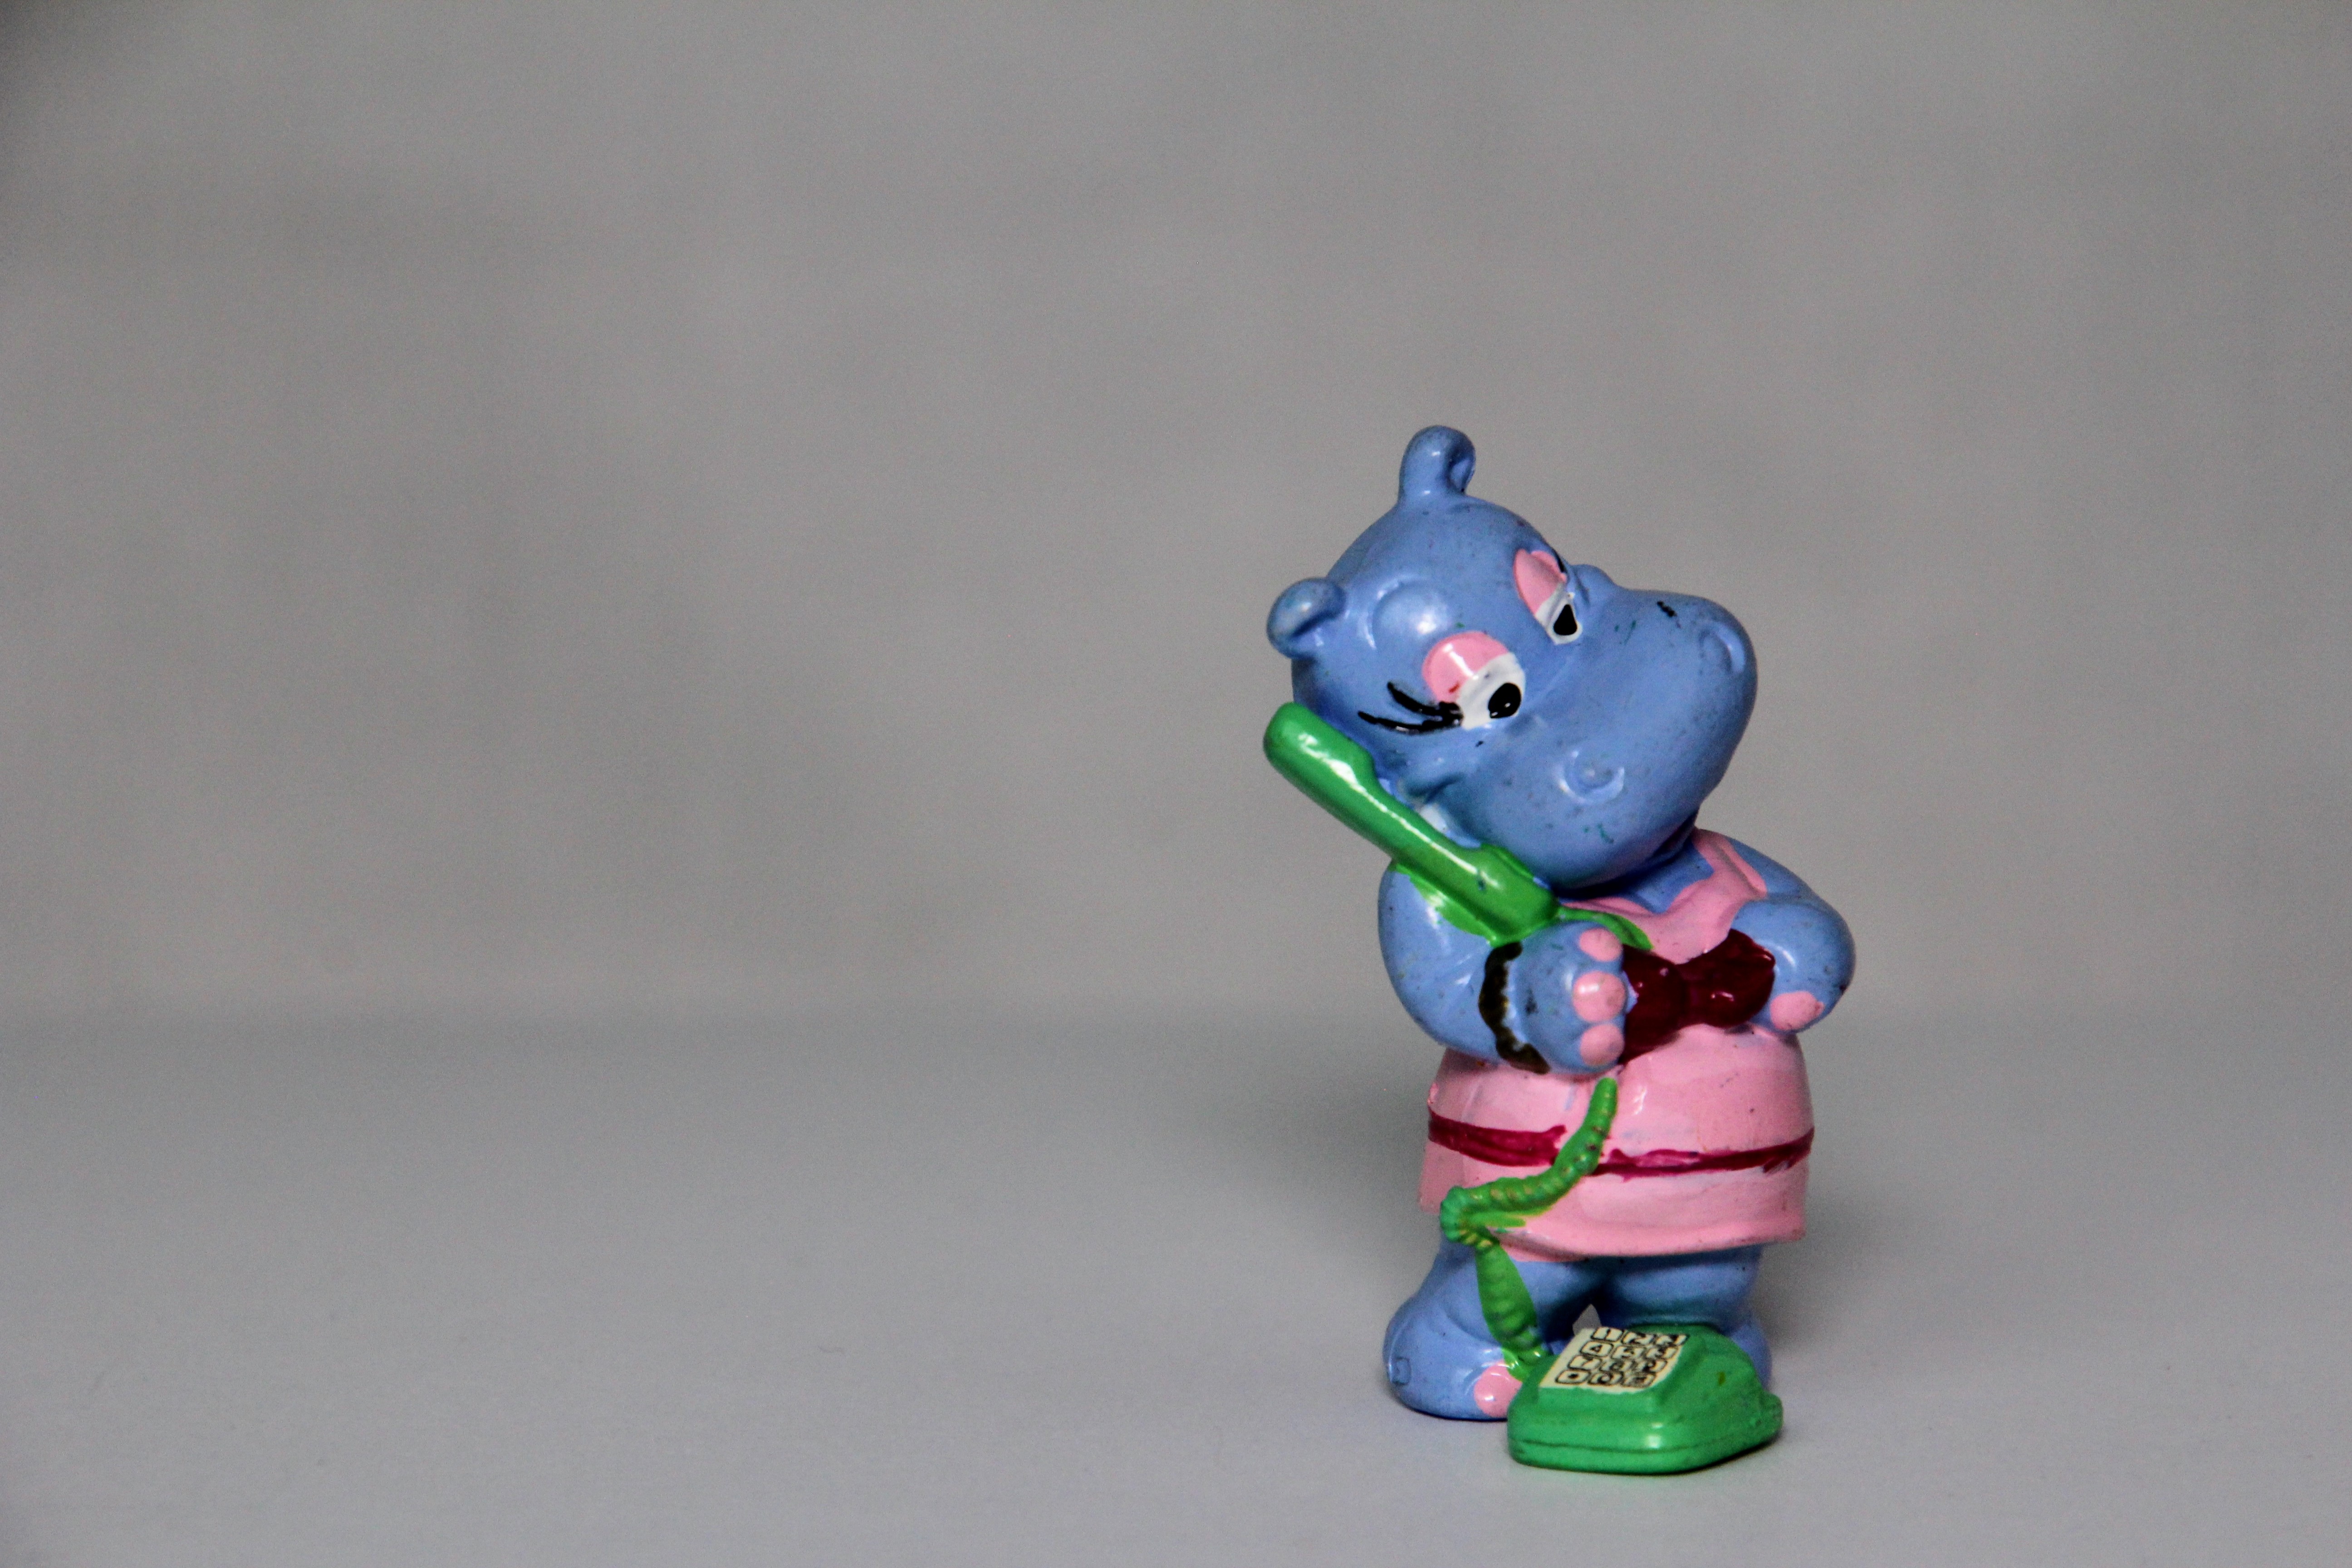
call center agent, telephone operator, switchboard operator, business, career, berraschungseifiguren, happy hippo